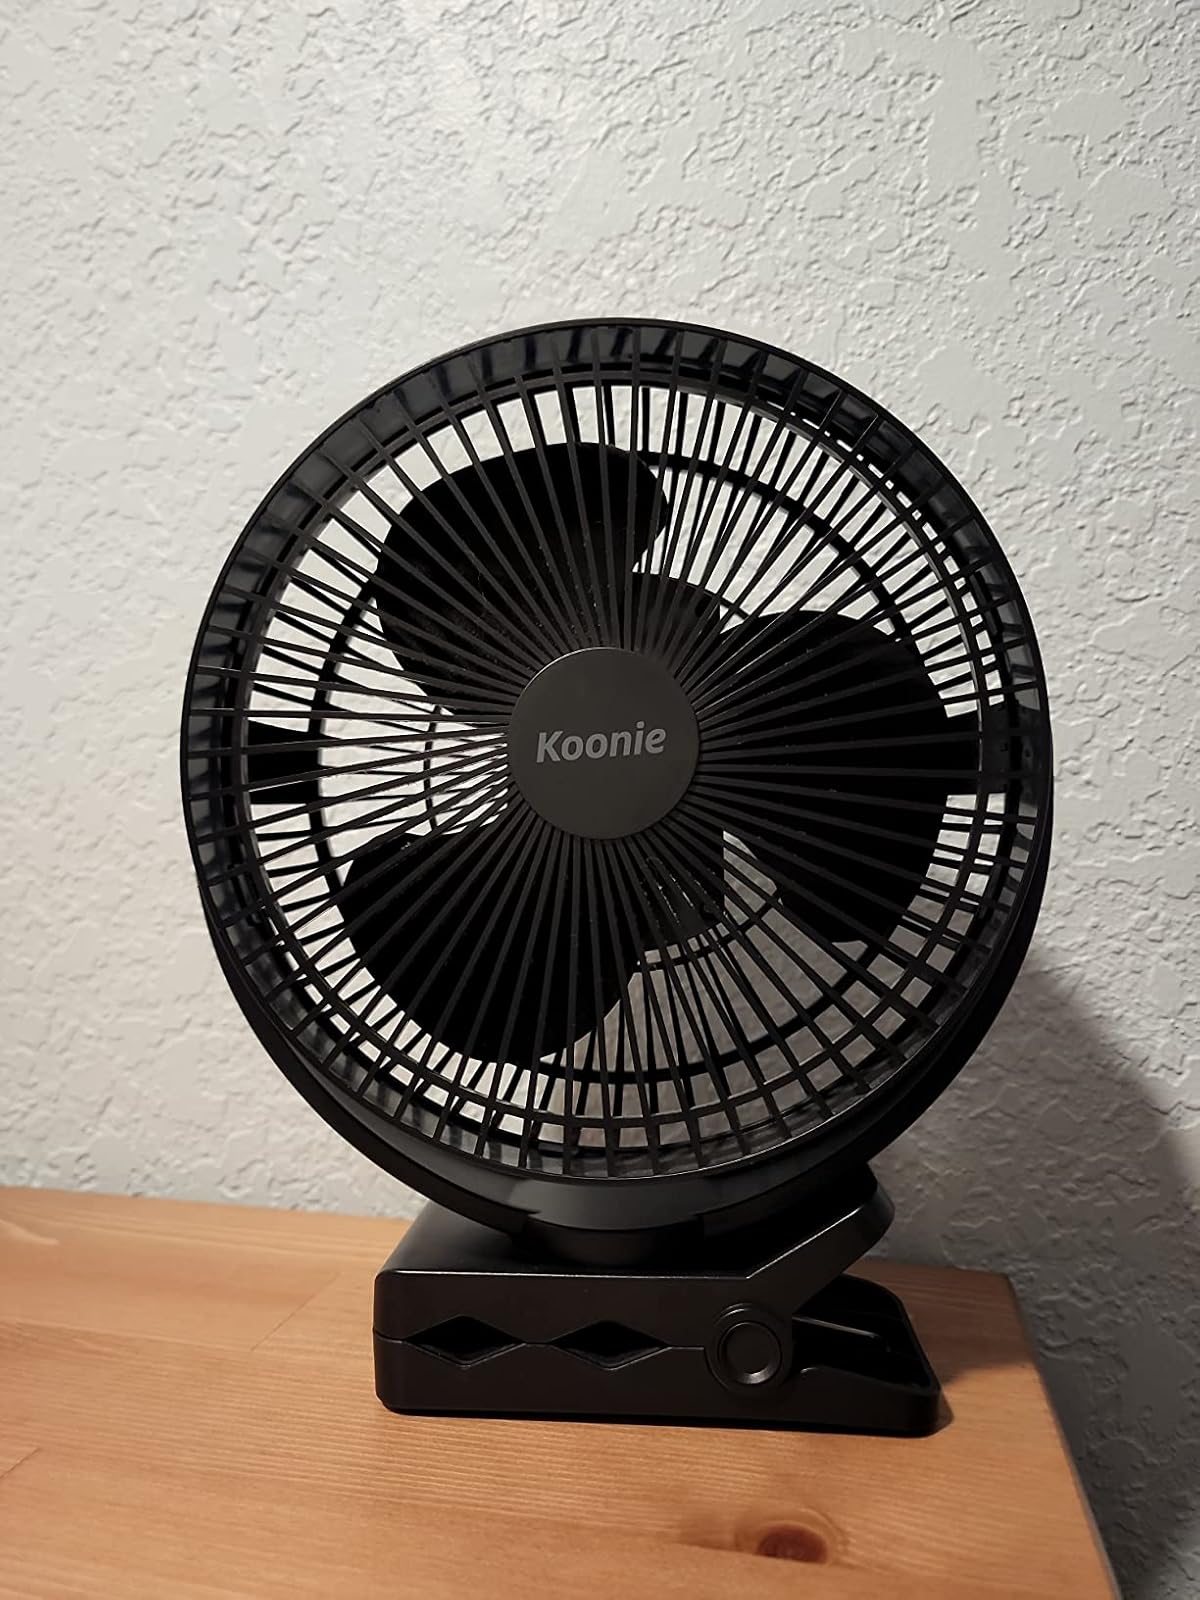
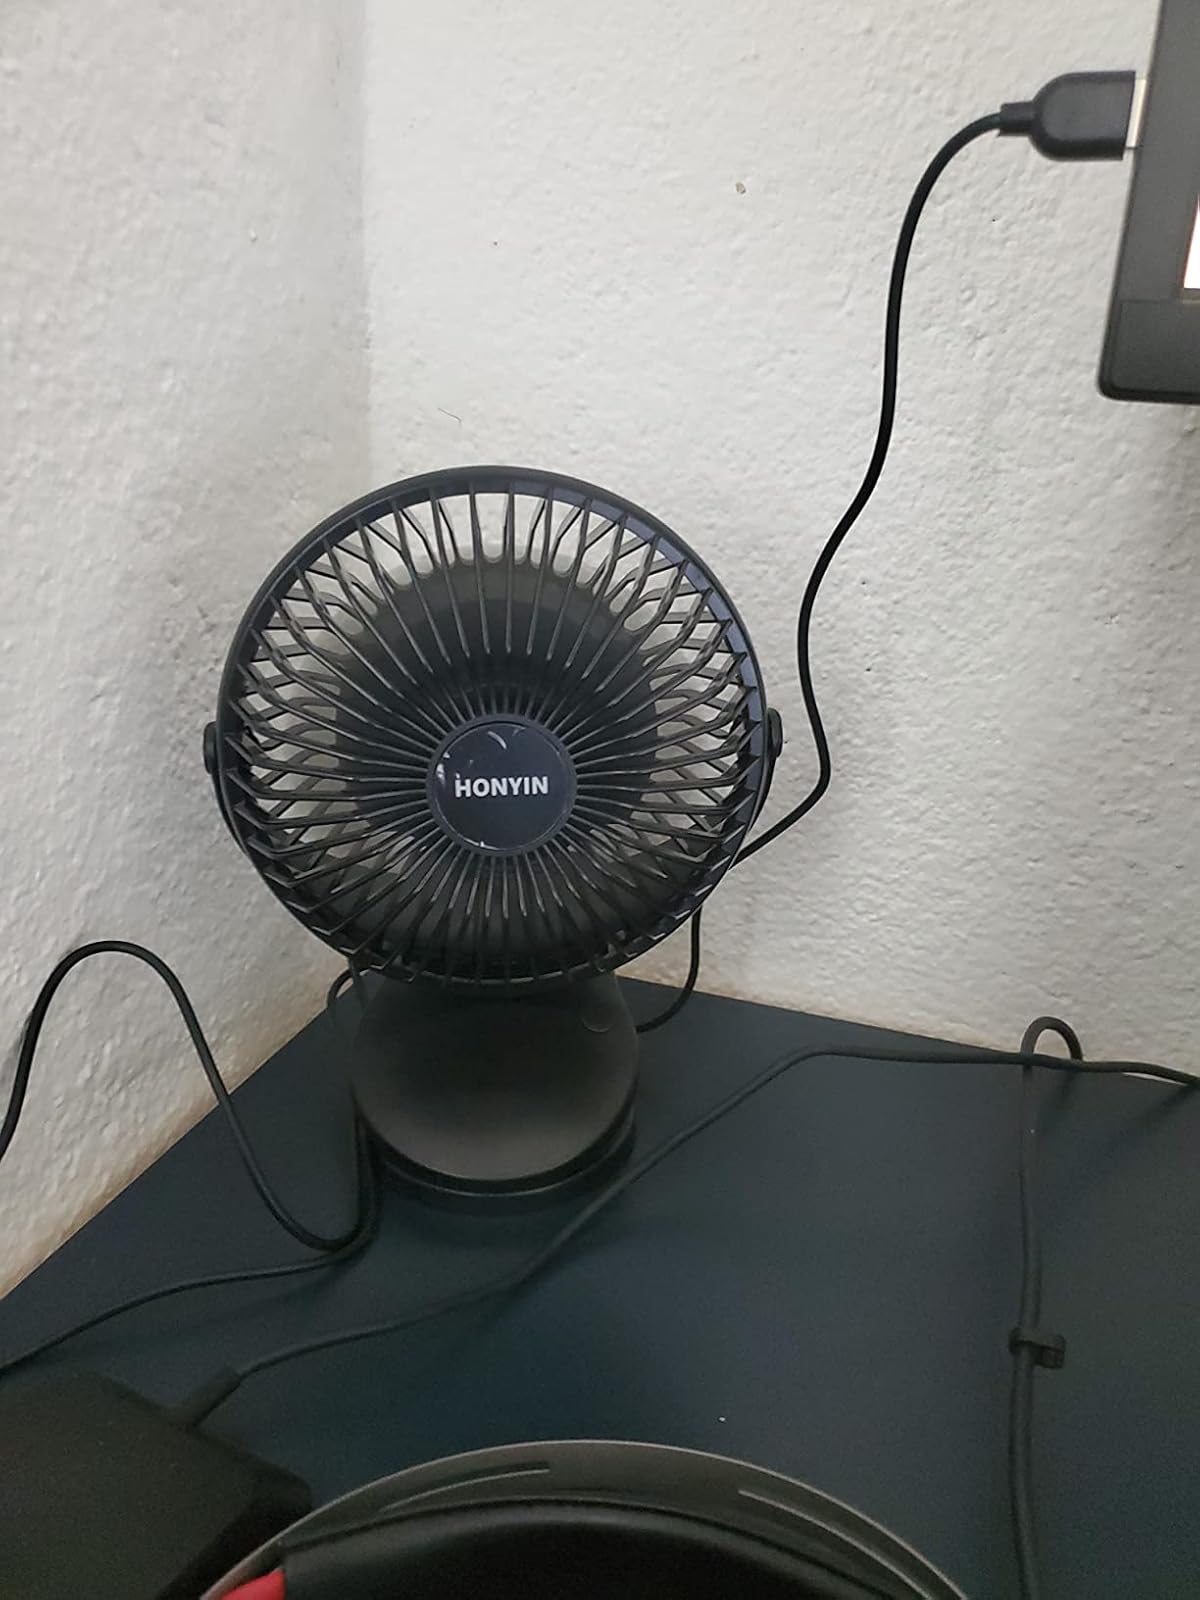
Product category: fan
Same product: no